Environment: real
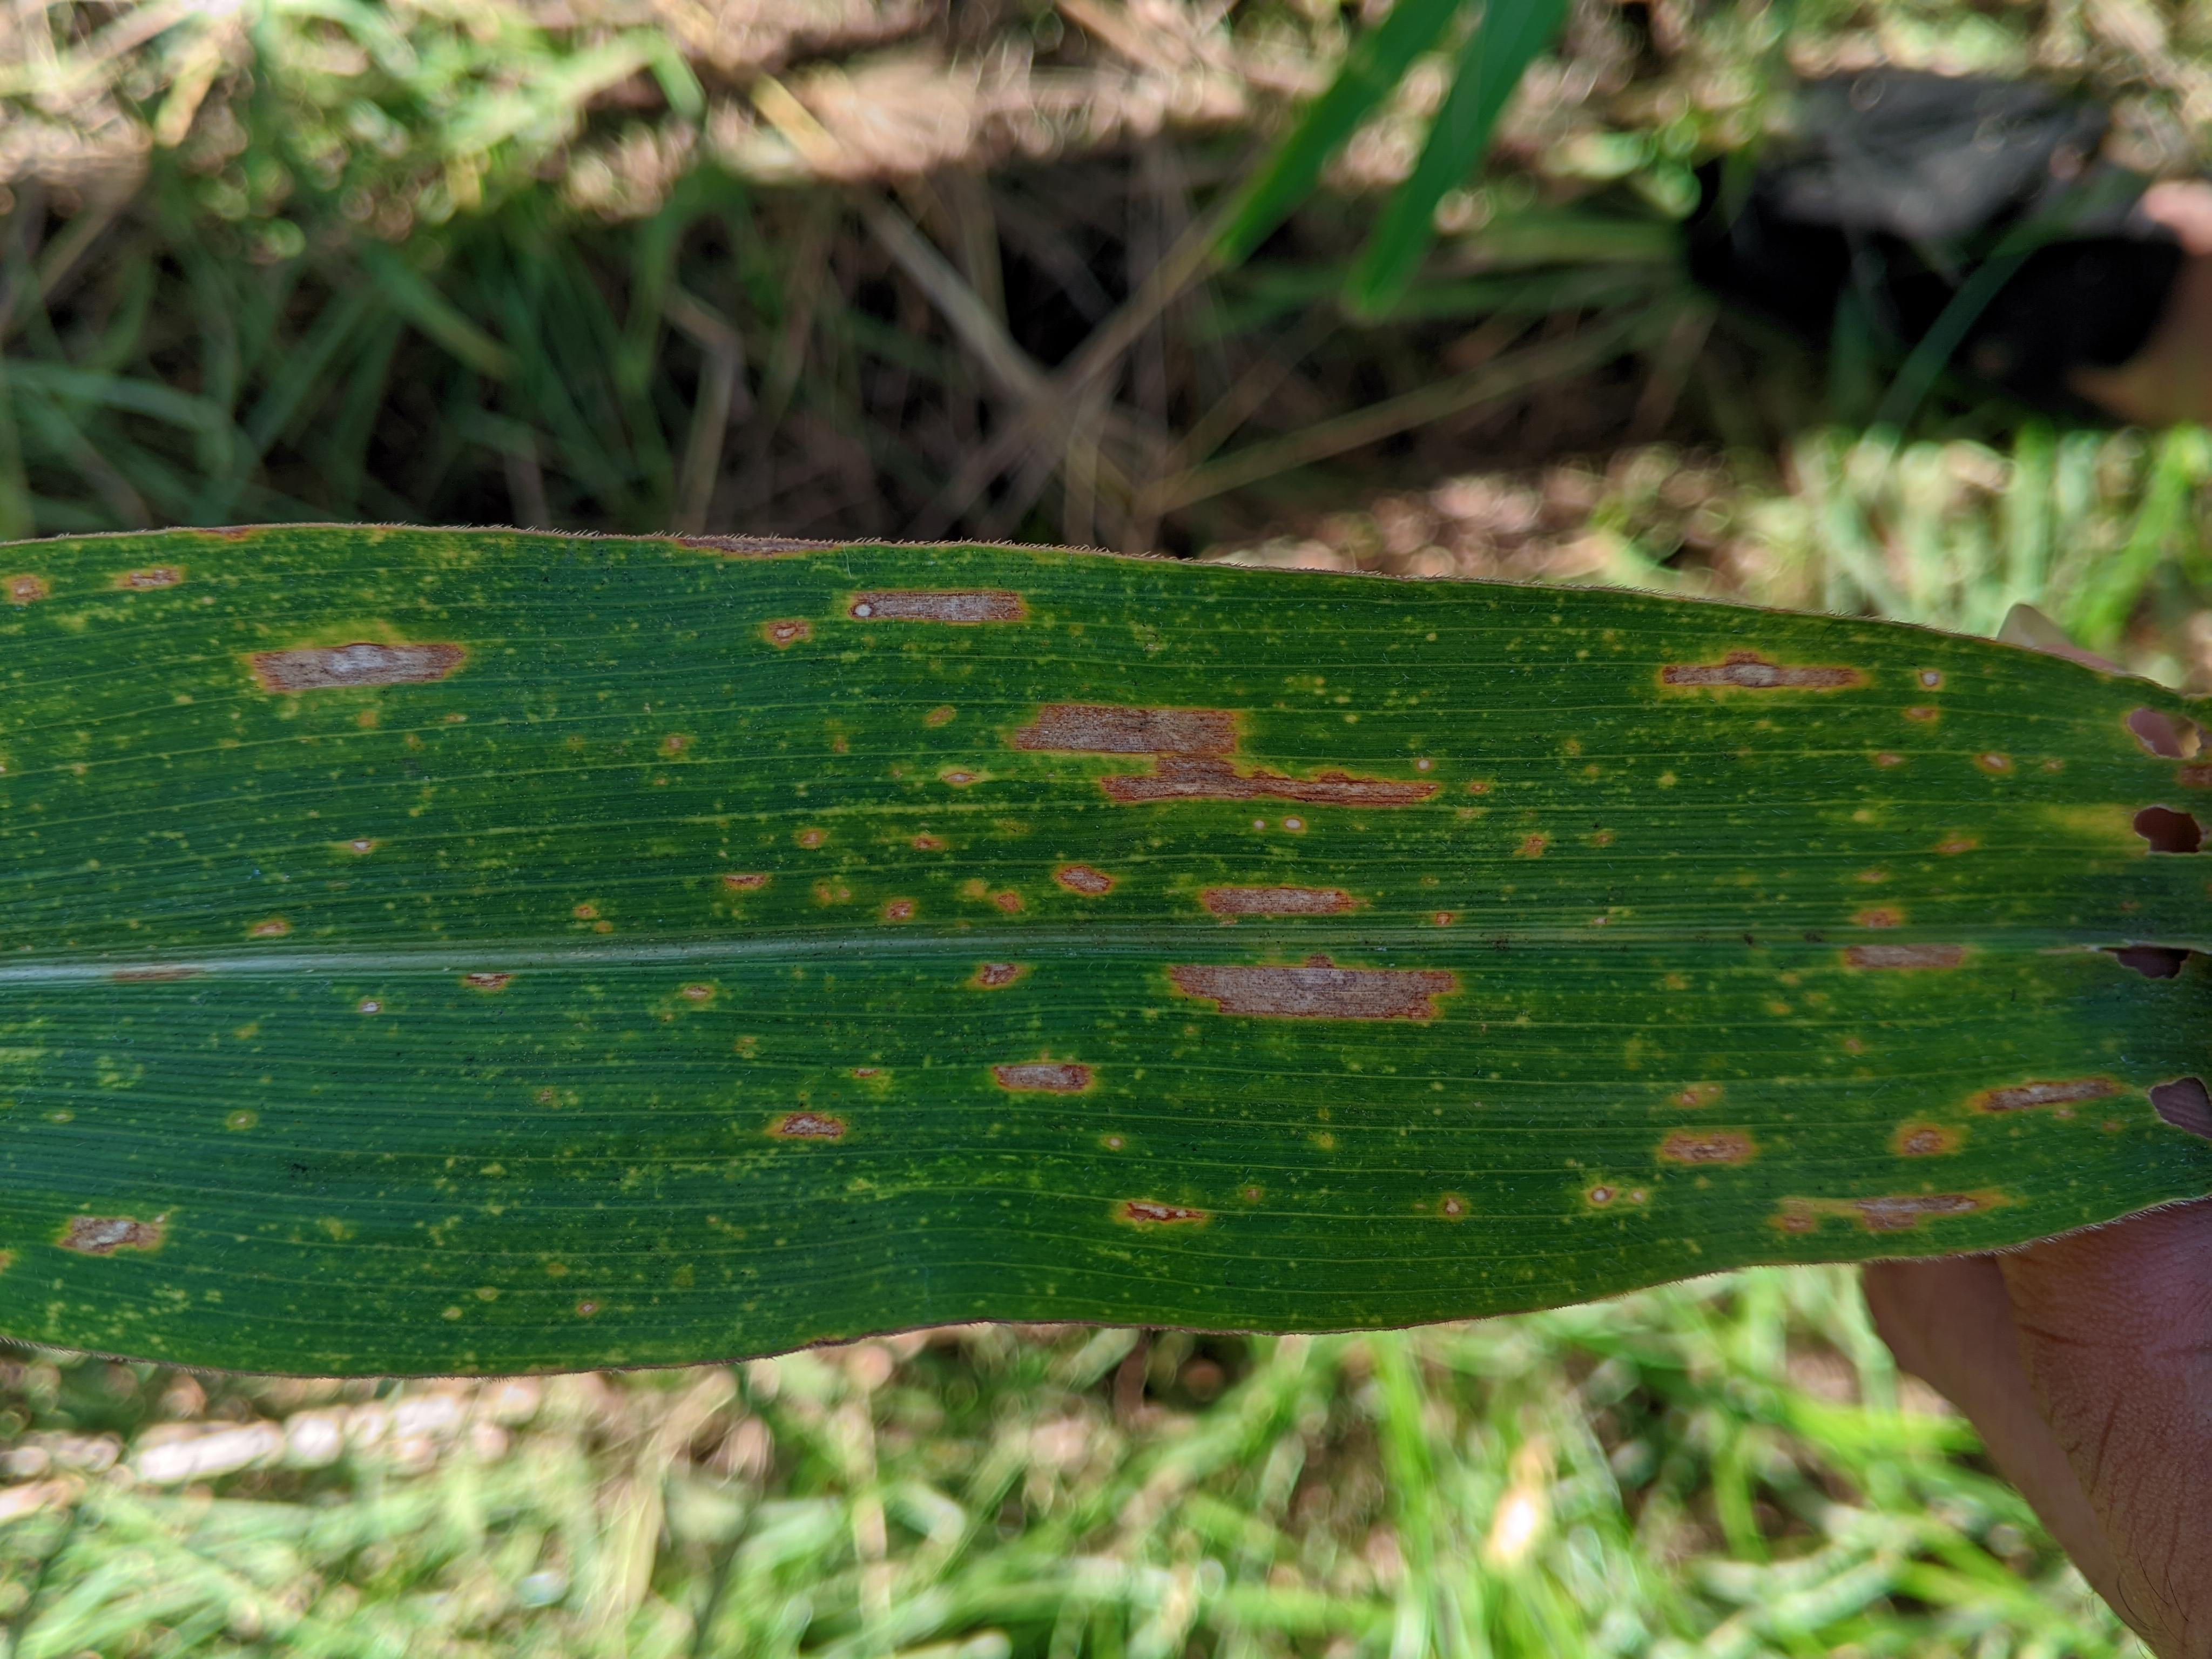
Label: gray_leaf_spot